Women in Mexico

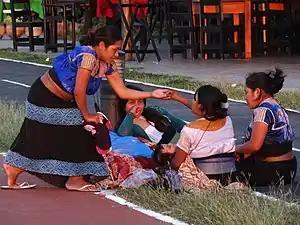
A Mayan family by the roadside, 2012.

There is a long list of Mexican women in the arts. Foremost among these luminaries stands the renowned painter Frida Kahlo, daughter of esteemed photographer Guillermo Kahlo and spouse to muralist Diego Rivera. Revered for her evocative self-portraits, Kahlo's oeuvre resonates deeply within the realm of Mexican art history, reflecting themes of identity, pain, and cultural heritage.